John McEwen

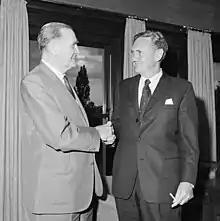
McEwen with John Gorton following the latter's election as Liberal leader on 9 January 1968

Harold Holt disappeared while swimming at Portsea, Victoria, on 17 December 1967, and was officially presumed dead two days later. The Governor-General, Lord Casey, sent for McEwen and commissioned him as interim prime minister, on the understanding that his commission would continue only so long as it took for the Liberals to elect a new leader. McEwen contended that if Casey commissioned a Liberal as interim prime minister, it would give that person an undue advantage in the upcoming ballot for a full-time leader.